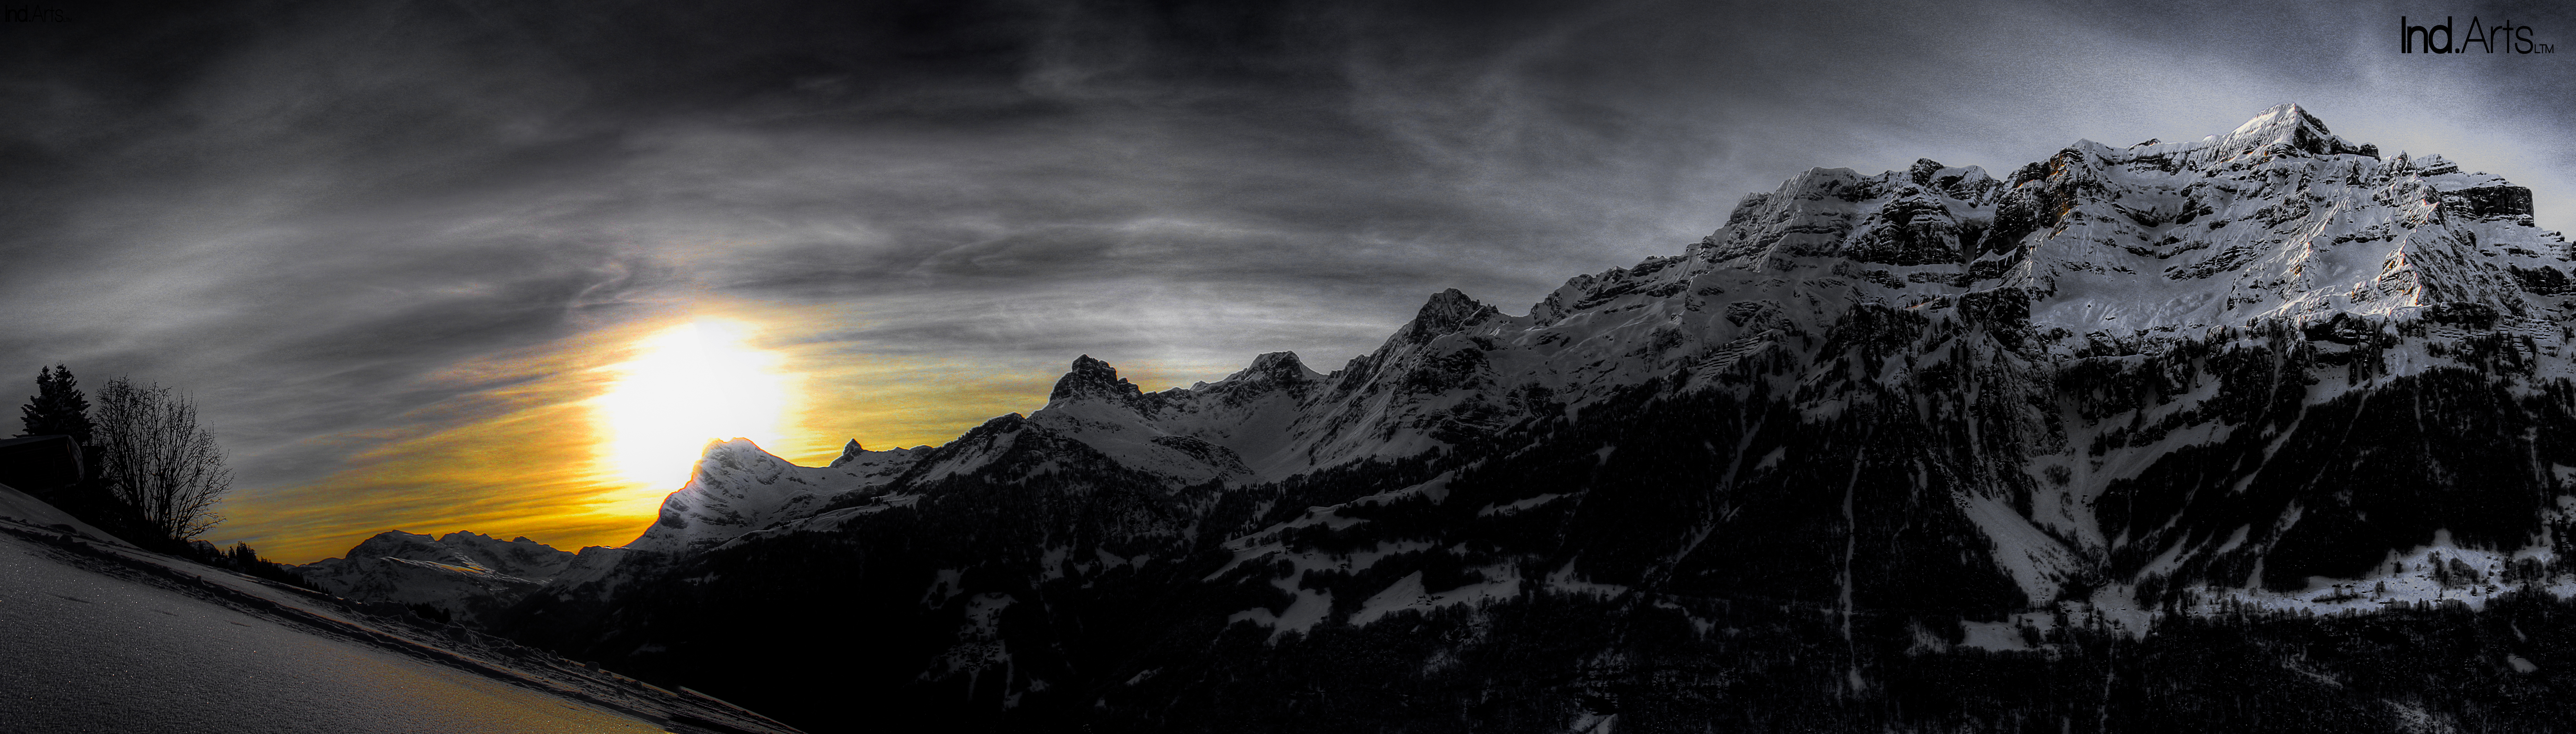
mountain, winter, cloud, sun, sunlight, mountain range, weather, hdr, swiss, schweiz, glarnerland, photomerge, alpen, weiss, schwarz, sonnenuntergang, bilder, lizenzfreie, gebirge, screenshot, atmospheric phenomenon, mountainous landforms, computer wallpaper, geological phenomenon